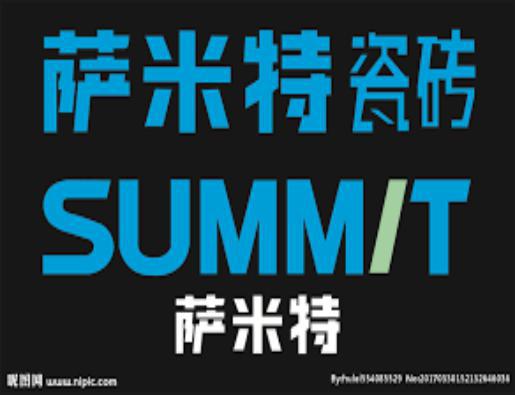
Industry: Others